Book: A Novel

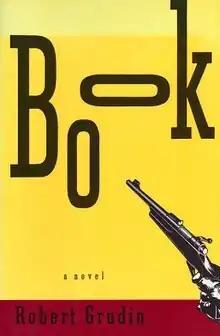
First edition

Book: A Novel (1992) is a metafictional novel by Robert Grudin, published in 1992. The novel was shortlisted for the Pulitzer Prize in Literature.